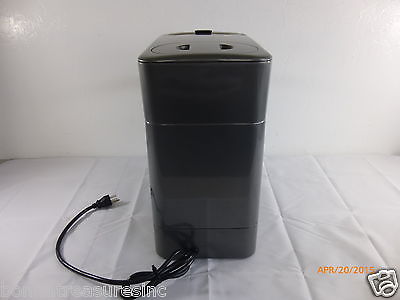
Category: coffee maker